Bothell Pioneer Cemetery

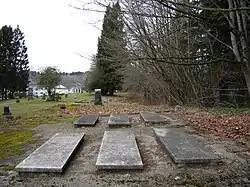
View of part of the cemetery in 2009

Bothell Pioneer Cemetery is a cemetery located in Bothell, Washington.